Question: Please indicate a possible affordance area of the tennis racket that can be used for holding
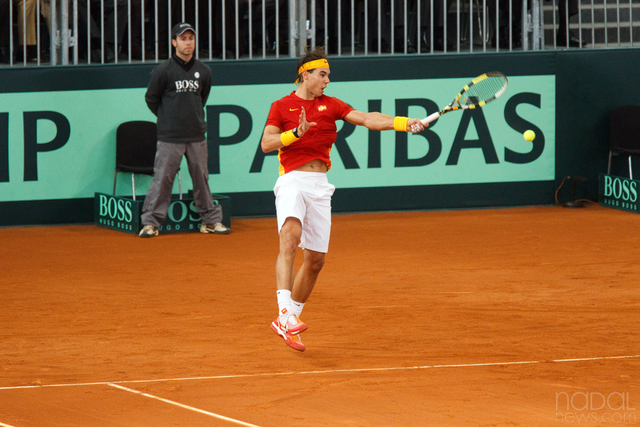
Answer: [410.194, 104.266, 447.299, 134.644]